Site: brandenburg
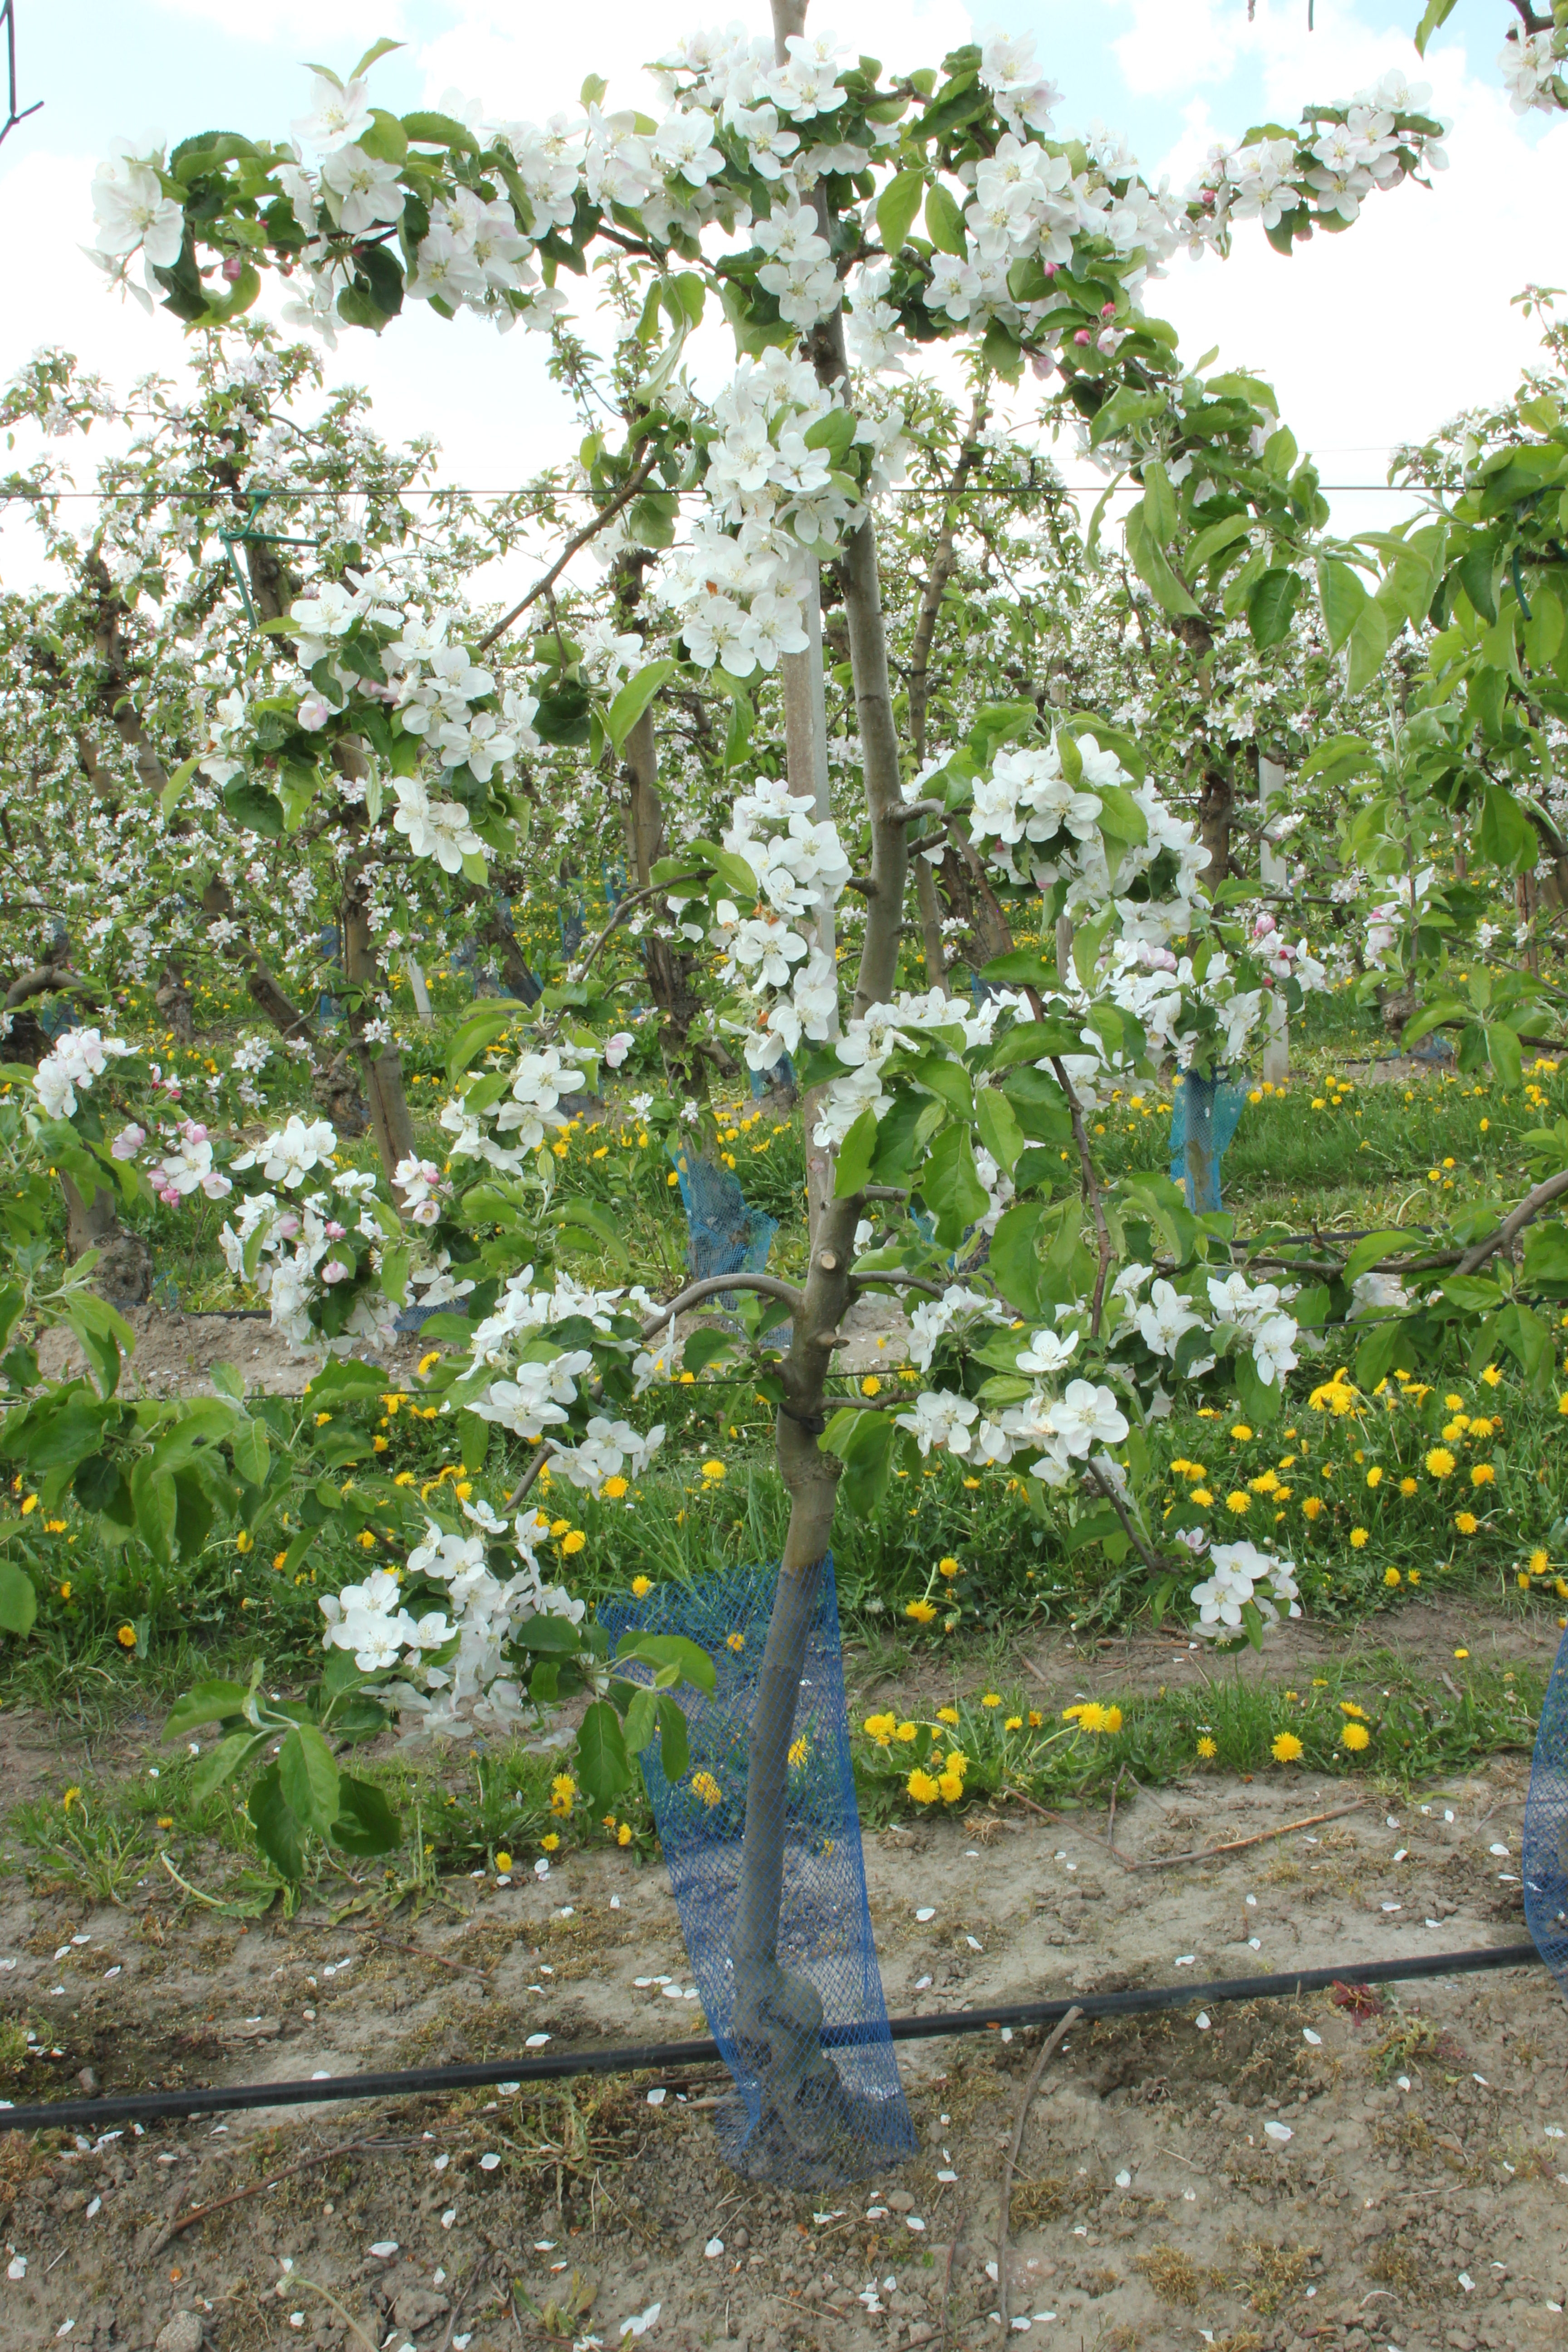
Growth stage (BBCH 65): Flowering